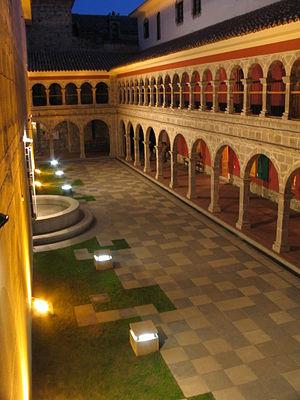
La basilique San Francisco de La Paz, en Bolivie, est une église catholique dédiée à François d'Assise.